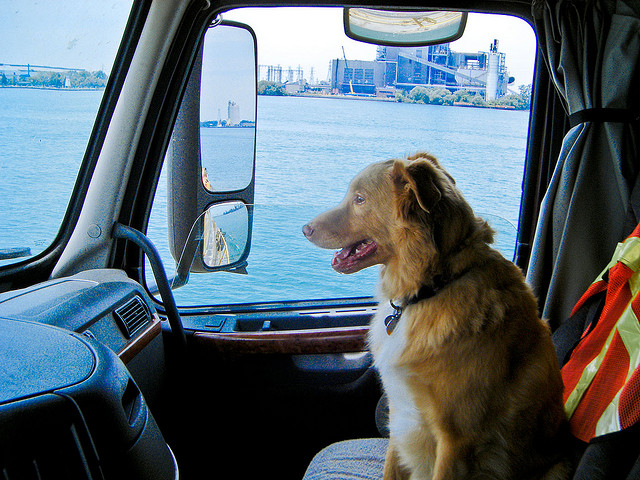
Dog sitting in a truck, intently watching out the windshield.